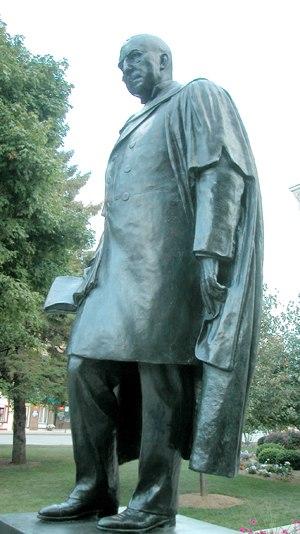
James Whitcomb Riley, né le 7 octobre 1849 à Greenfield, Indiana et mort le 22 juillet 1916 à Indianapolis, est un écrivain et un poète américain.